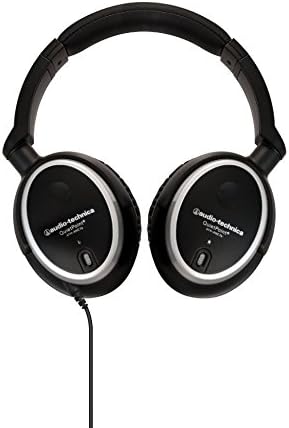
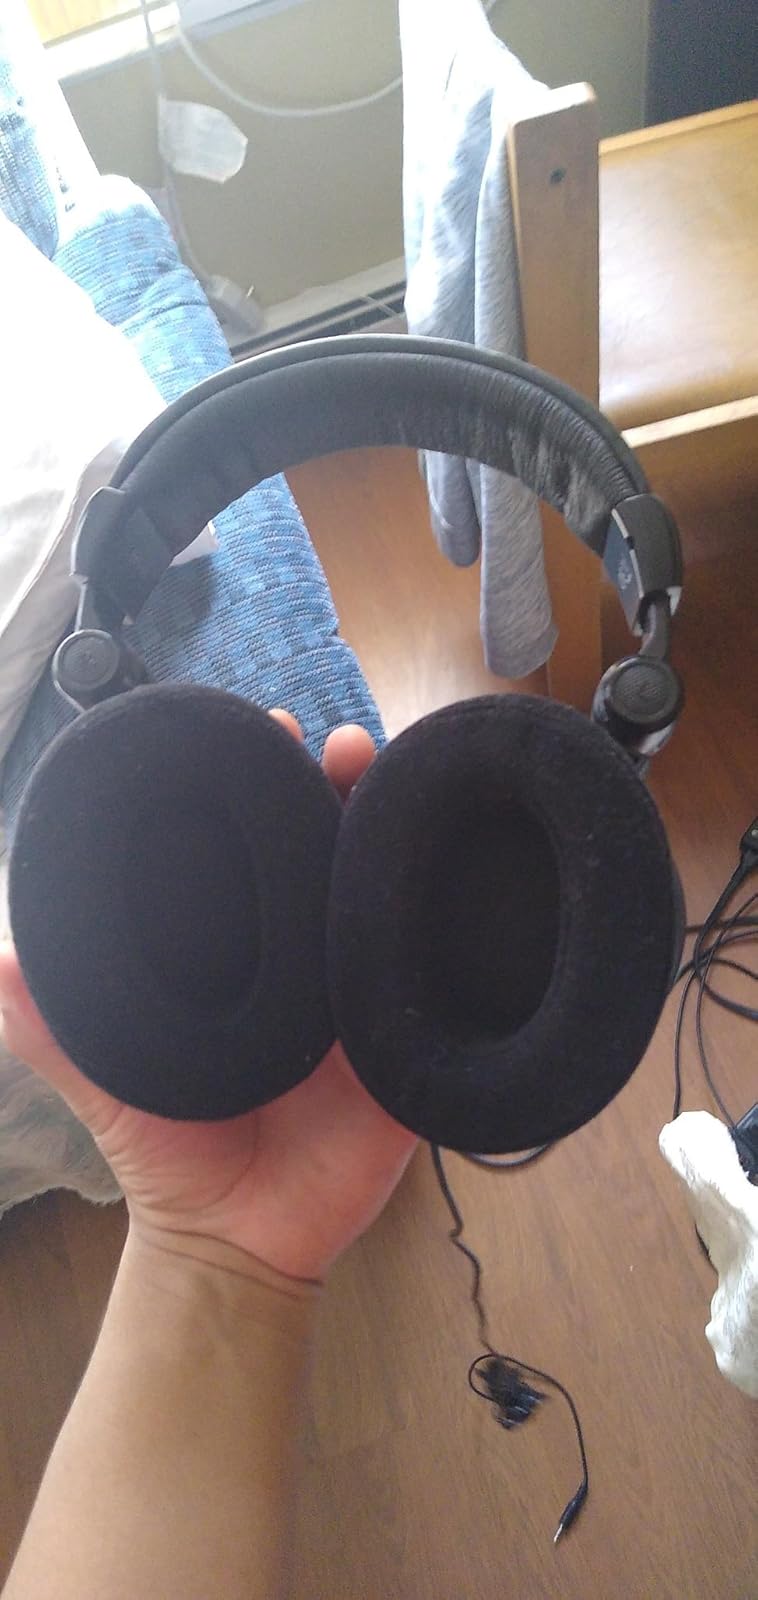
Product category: headphones
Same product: no